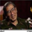
Label: man